Guatemalan Revolution

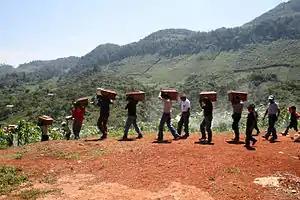
Ixil Maya carrying exhumed bodies of their relatives killed in the Guatemalan Civil War

Arévalo identified his ideology as "spiritual socialism". He held the belief that the only way to alleviate the backwardness of most Guatemalans was through a paternalistic government. He was strongly opposed to classical Marxism, and believed in a capitalist society that was regulated to ensure that its benefits went to the entire population. Arévalo's ideology was reflected in the new constitution that the Guatemalan assembly ratified soon after his inauguration, which was one of the most progressive in Latin America. It mandated suffrage for all but illiterate women, a decentralization of power, and provisions for a multiparty system. Communist parties were, however, forbidden. The constitution and Arévalo's socialist ideology became the basis for much of the reform enacted under Arévalo and (later) Jacobo Árbenz. Although the US government would later portray the ideology of the revolution as radical communist, it did not in fact represent a major shift leftward, and was staunchly anti-communist. Arévalo's economic vision for the country was centered around private enterprise.